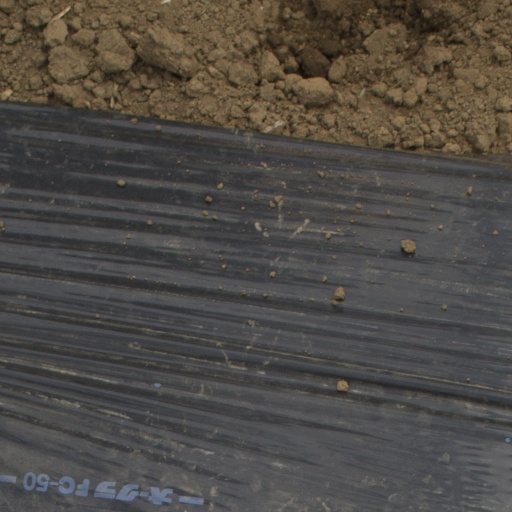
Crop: Jerusalem artichoke